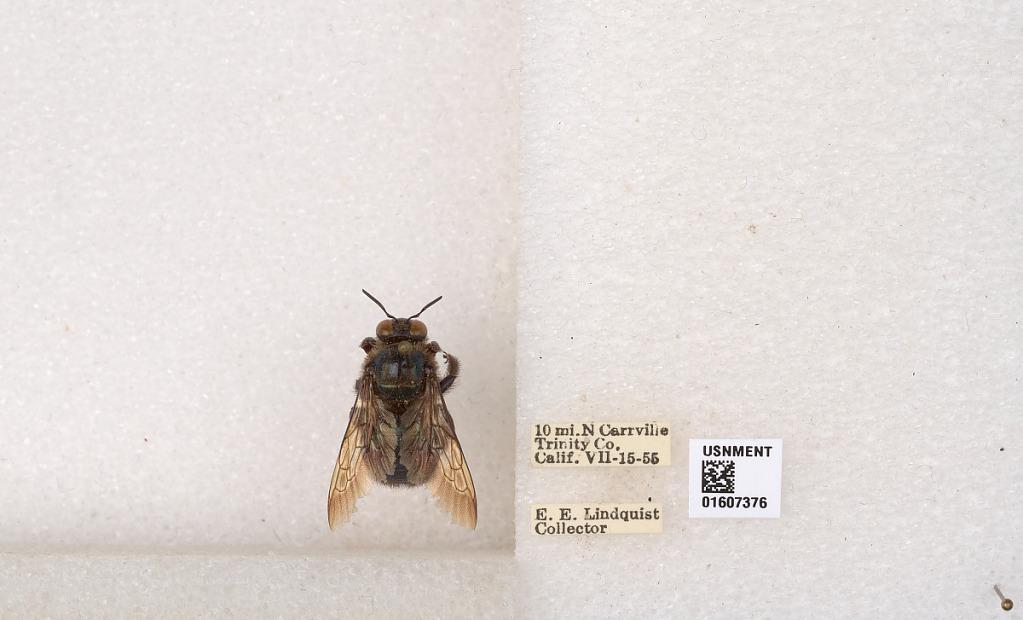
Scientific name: Xylocopa (Xylocopoides) californica californica Cresson
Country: United States
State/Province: California
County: Trinity
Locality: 10 mi. N Carrville
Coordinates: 41.2093, -122.703